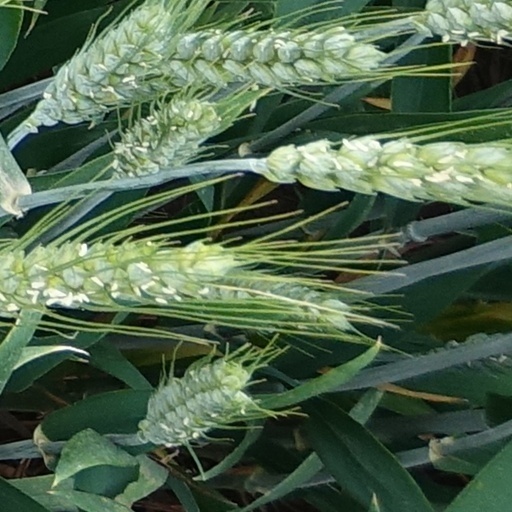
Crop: wheat